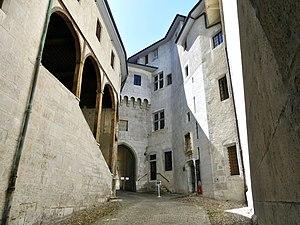
Vue de la Porterie, passage d'entrée dans le château médiéval de la ville de Chambéry, en Savoie.
Le château des ducs de Savoie ou château de Chambéry est un ancien château fort, du XIᵉ siècle, qui se dresse sur la commune de Chambéry dans le département de la Savoie en région Auvergne-Rhône-Alpes.